1980s in music

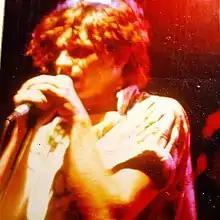
Michael Hutchence singing during an INXS concert, early 1980s

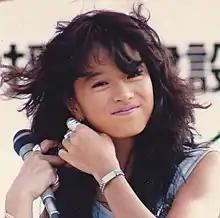
Akina Nakamori in 1985

The 1980s gave rise to the teenage groups Exposé, Menudo, Timbiriche, and Los Chicos, as well as emerging teenage stars such as Luis Miguel, Sasha Sökol and Lucero. By 1988, however, the aforementioned Luis Miguel would transform into an adult superstar at age 18 with the hit "La Incondicional" (1989). Not too far behind was former Los Chicos' member Chayanne as he became a leading pop star by the end of the decade, with his 1987 hit "Fiesta en America". As young stars begin to rise in Latin music, veterans such as Julio Iglesias, José José, Juan Gabriel, and José Luis Rodríguez El Puma continue their dominance in Latin music. 1985 saw the worldwide breakthrough success of "Conga" by Gloria Estefan and Miami Sound Machine. Argentine-Venezuelan singer Ricardo Montaner joins those veterans with his 1988 hit "Tan Enamorado". After the slow decline of Fania All-Stars, the new romantic genre of "salsa Romantica" would rise beginning in 1984. Younger salseros such as Frankie Ruiz, Luis Enrique, and Eddie Santiago would take advantage of this new genre rising salsa to new heights. Tejano Music starts to give little rise after Mazz crosses over to Mexico after their albums "Una Noche Juntos" and "No Te Olvidare" win Grammys.